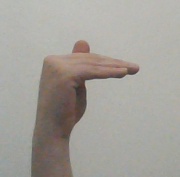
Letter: khaa